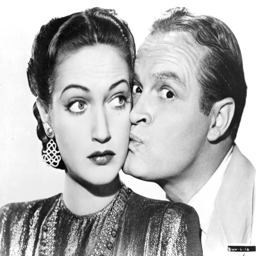
actor is kissed by professional boxer in publicity portrait for the film .